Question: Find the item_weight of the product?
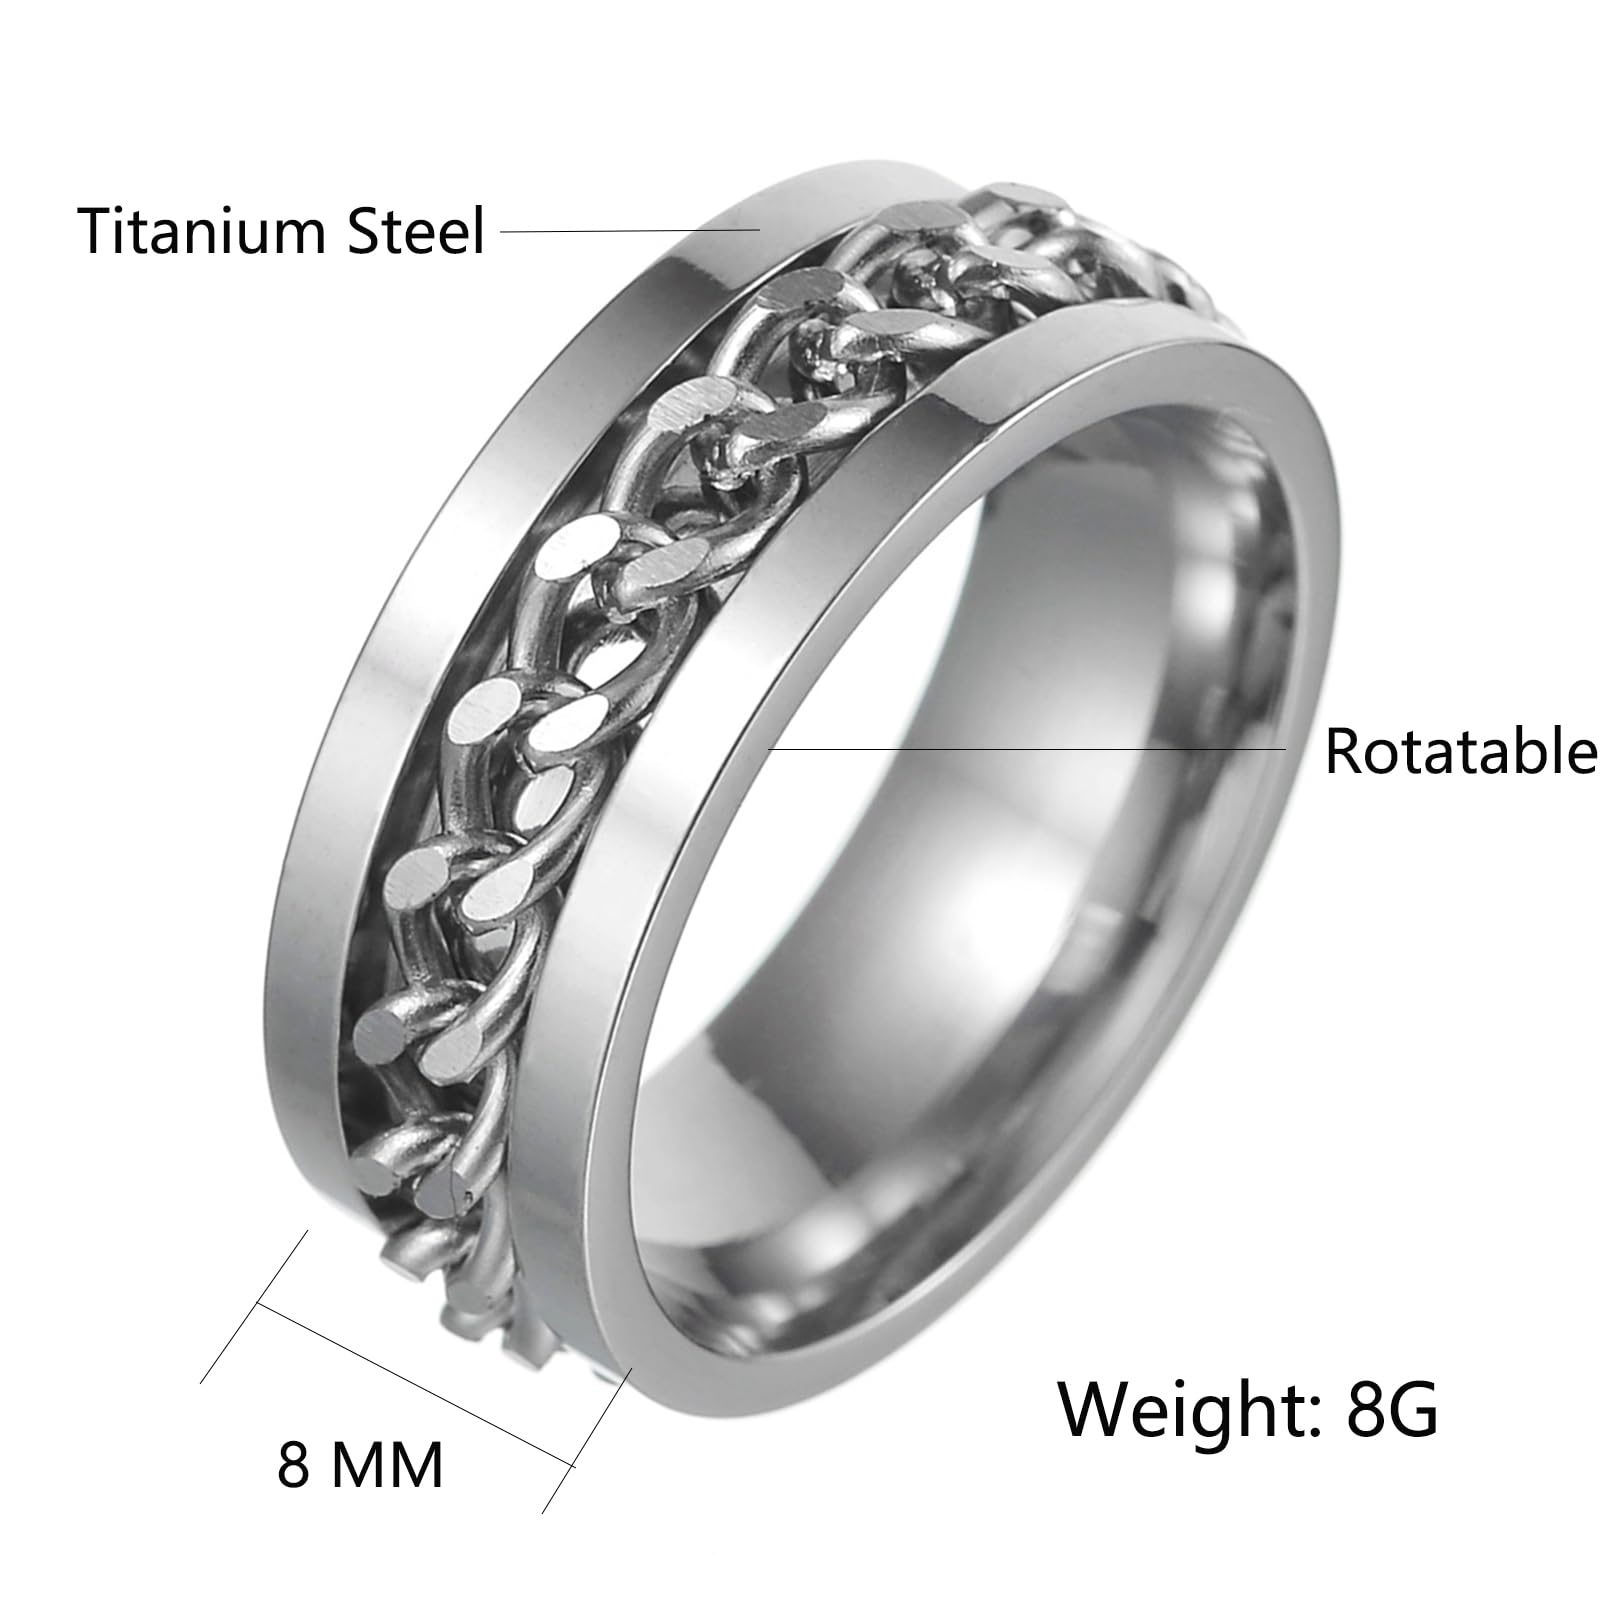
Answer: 8.0 gram